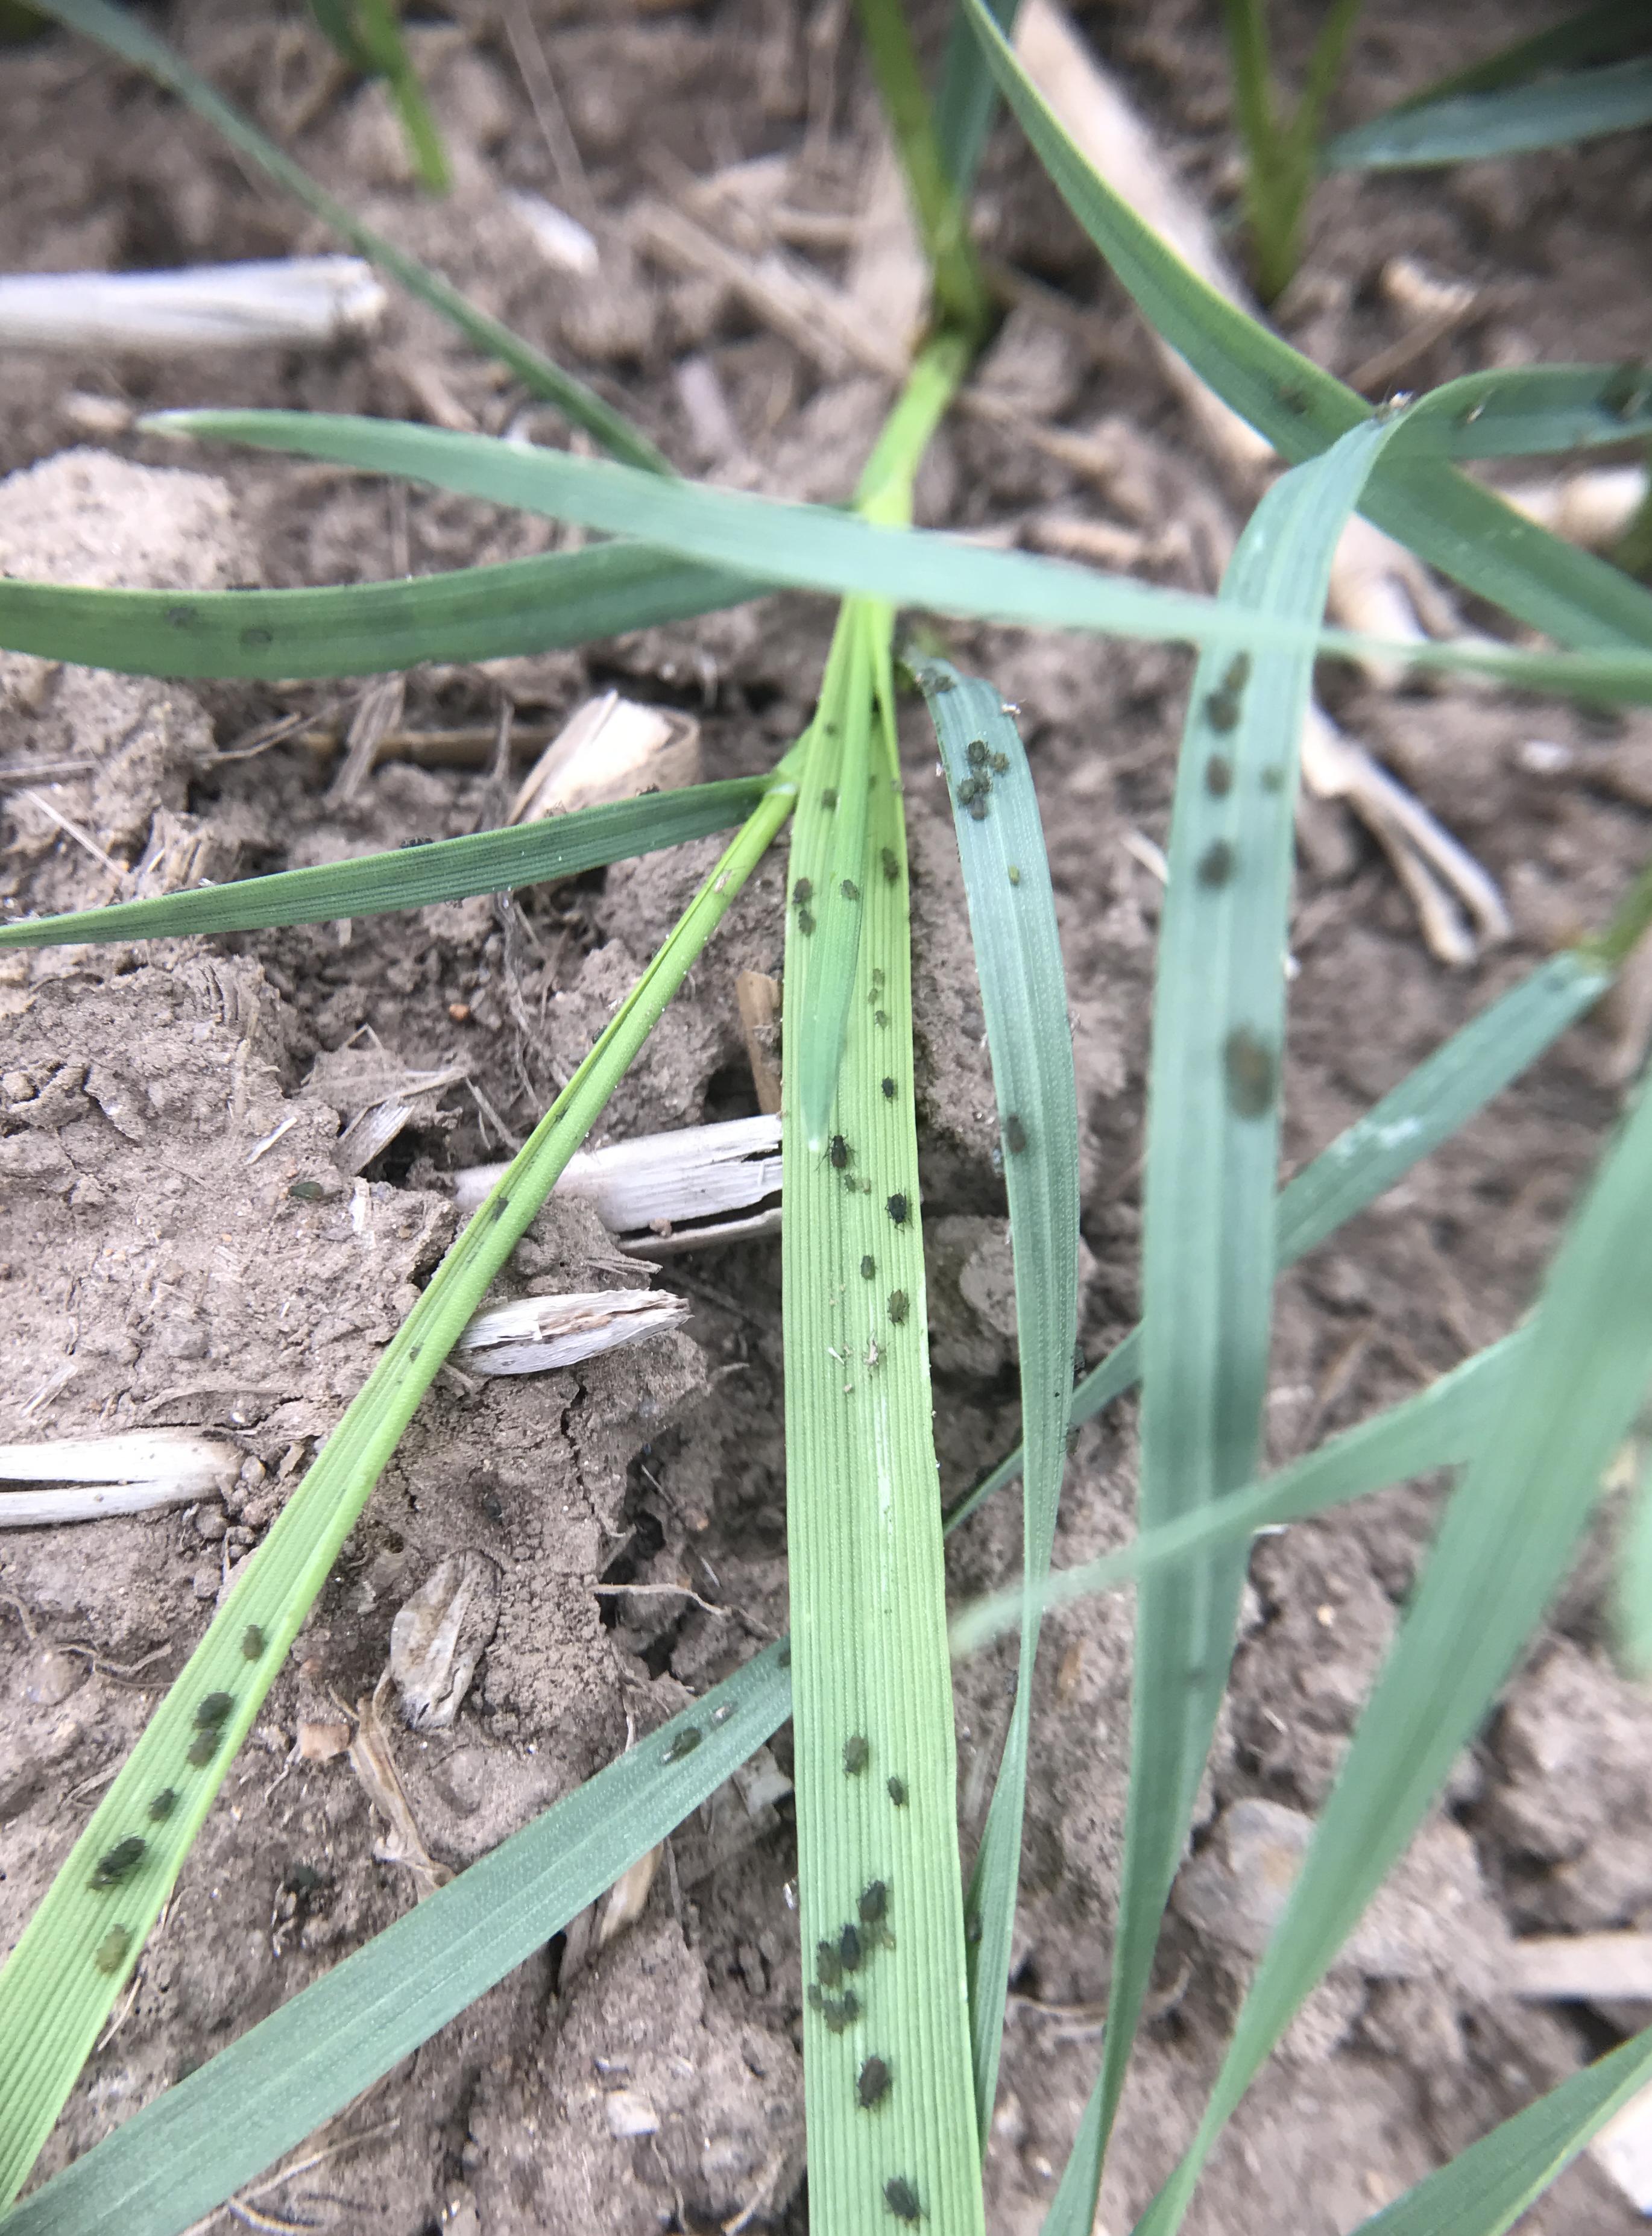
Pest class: bird_cherry_oat_aphid